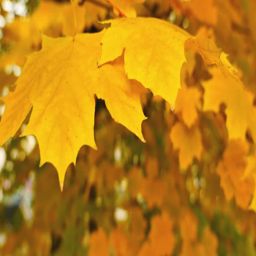
close up shot of colorful fall leaves swinging on a tree